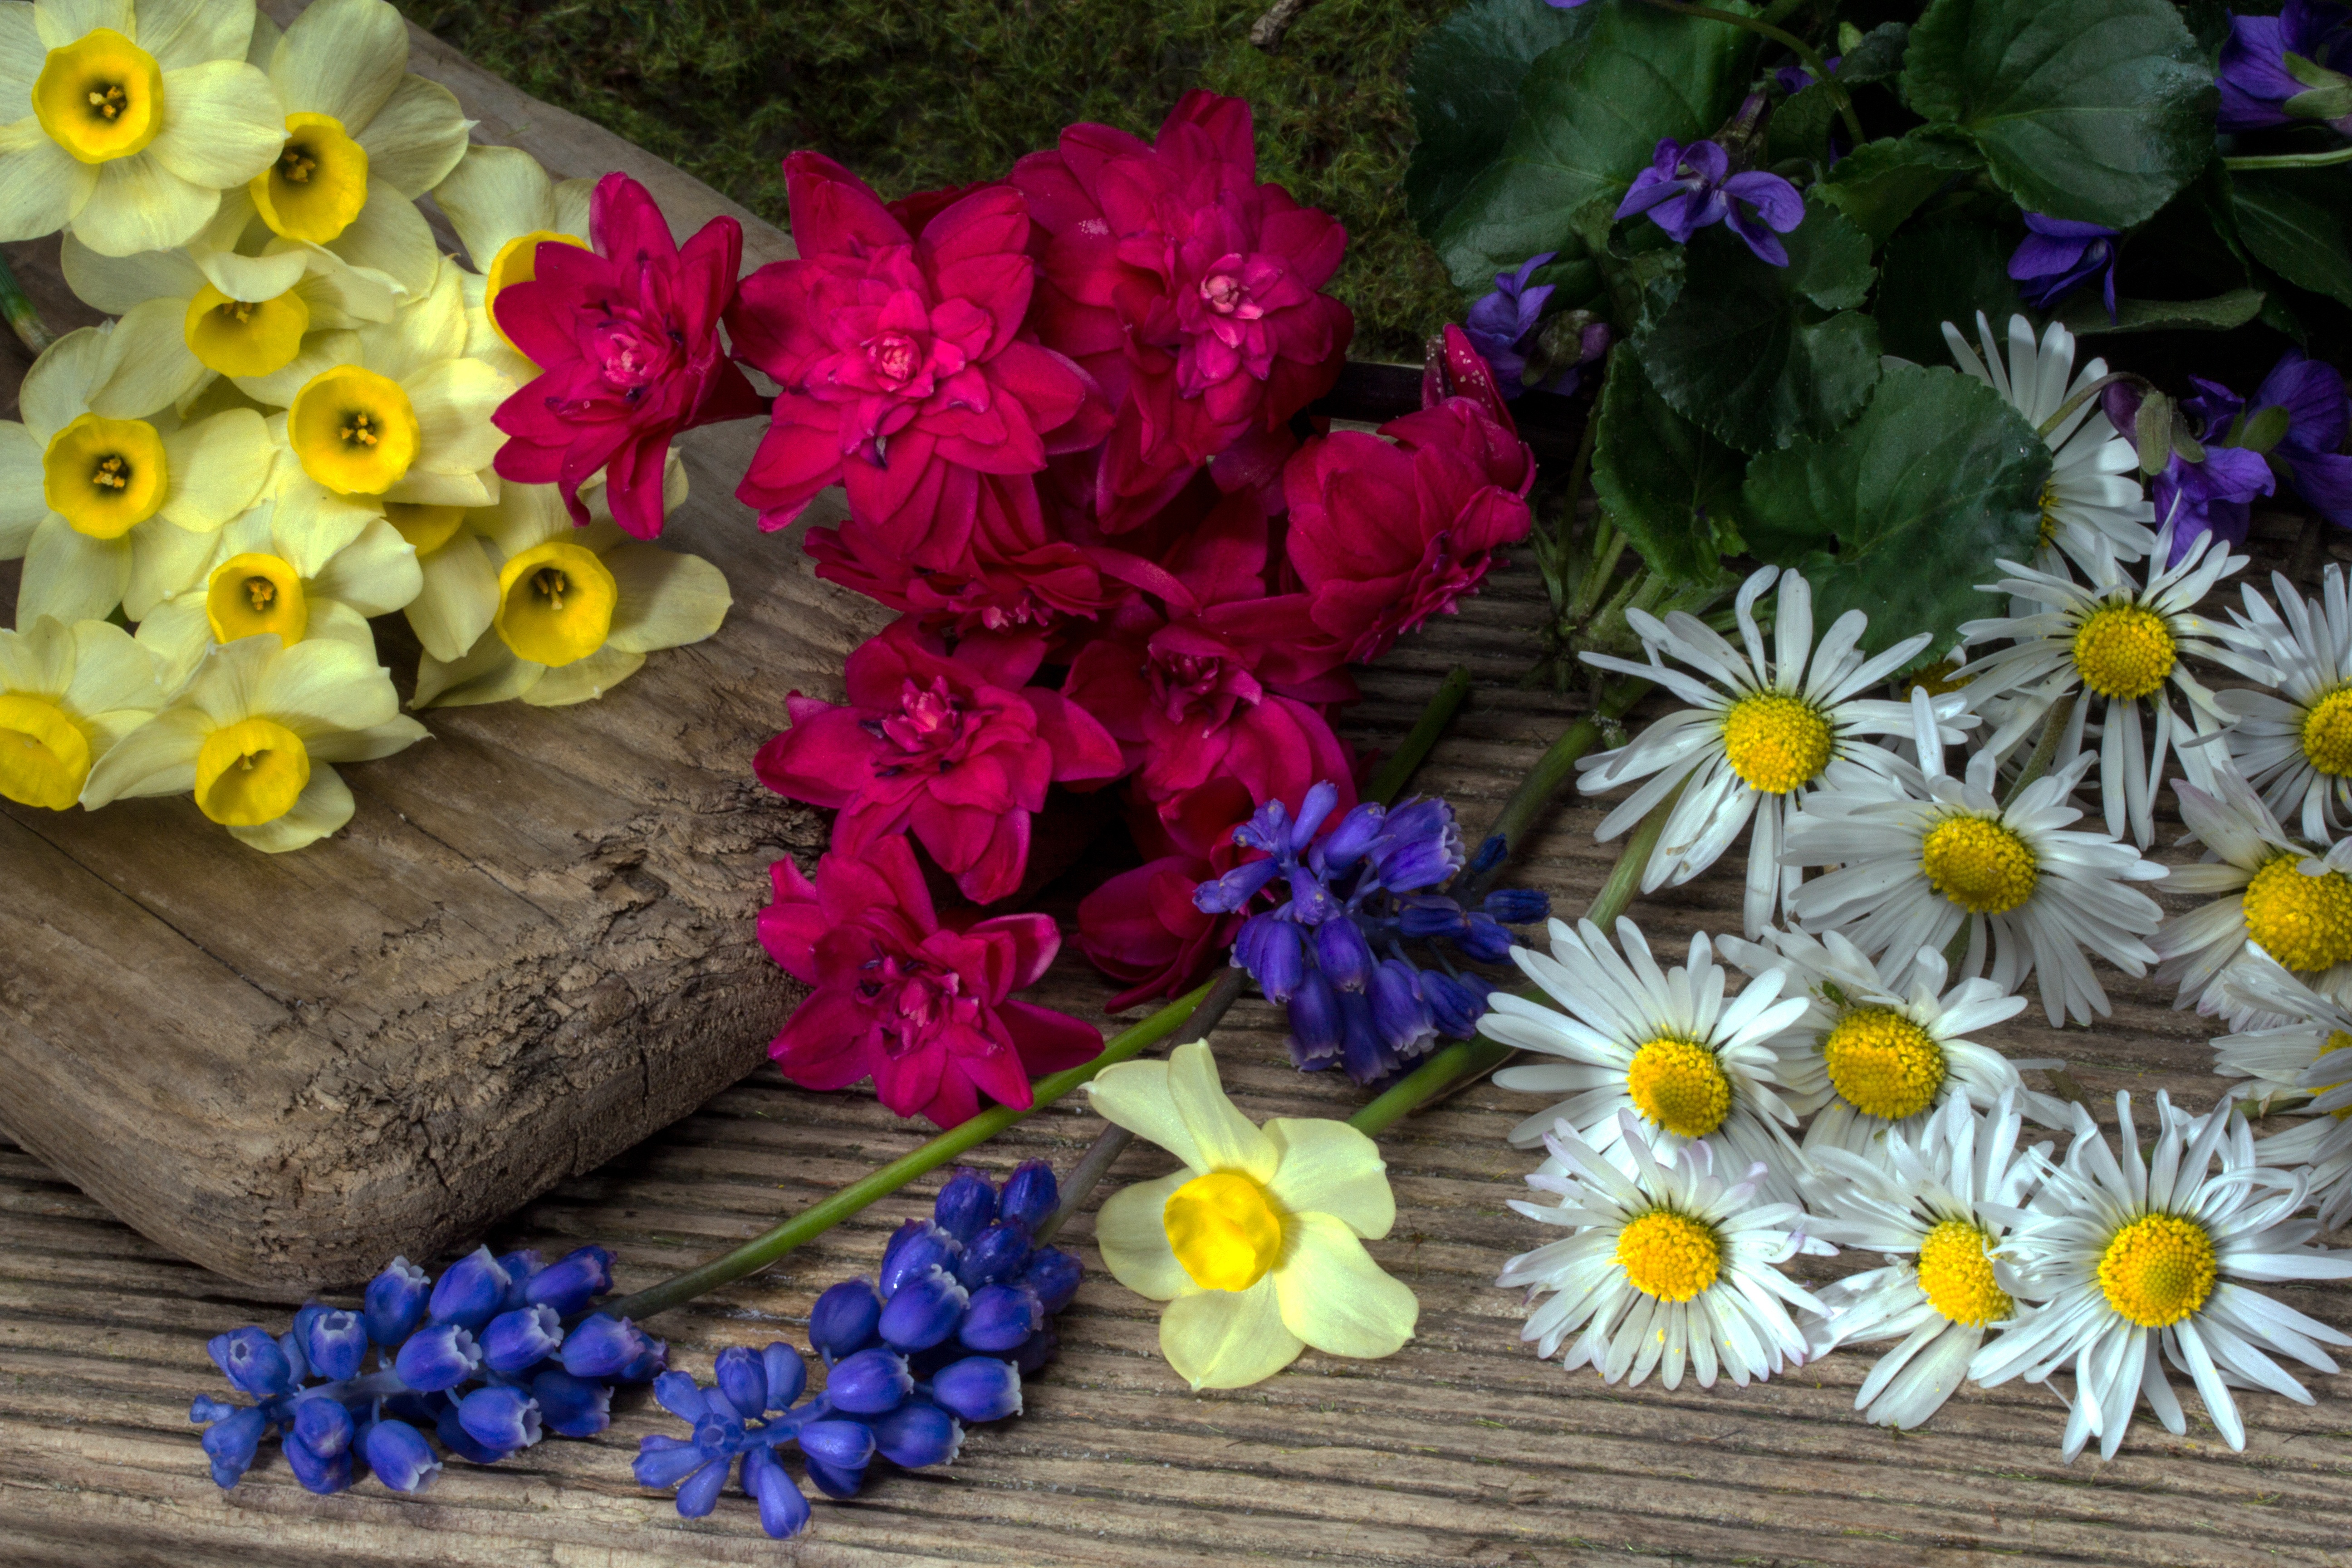
plant, wood, flower, petal, daisy, spring, flora, wildflower, flowers, daffodils, floristry, flowering plant, daisy family, flower bouquet, cut flowers, perl hyacinth, land plant